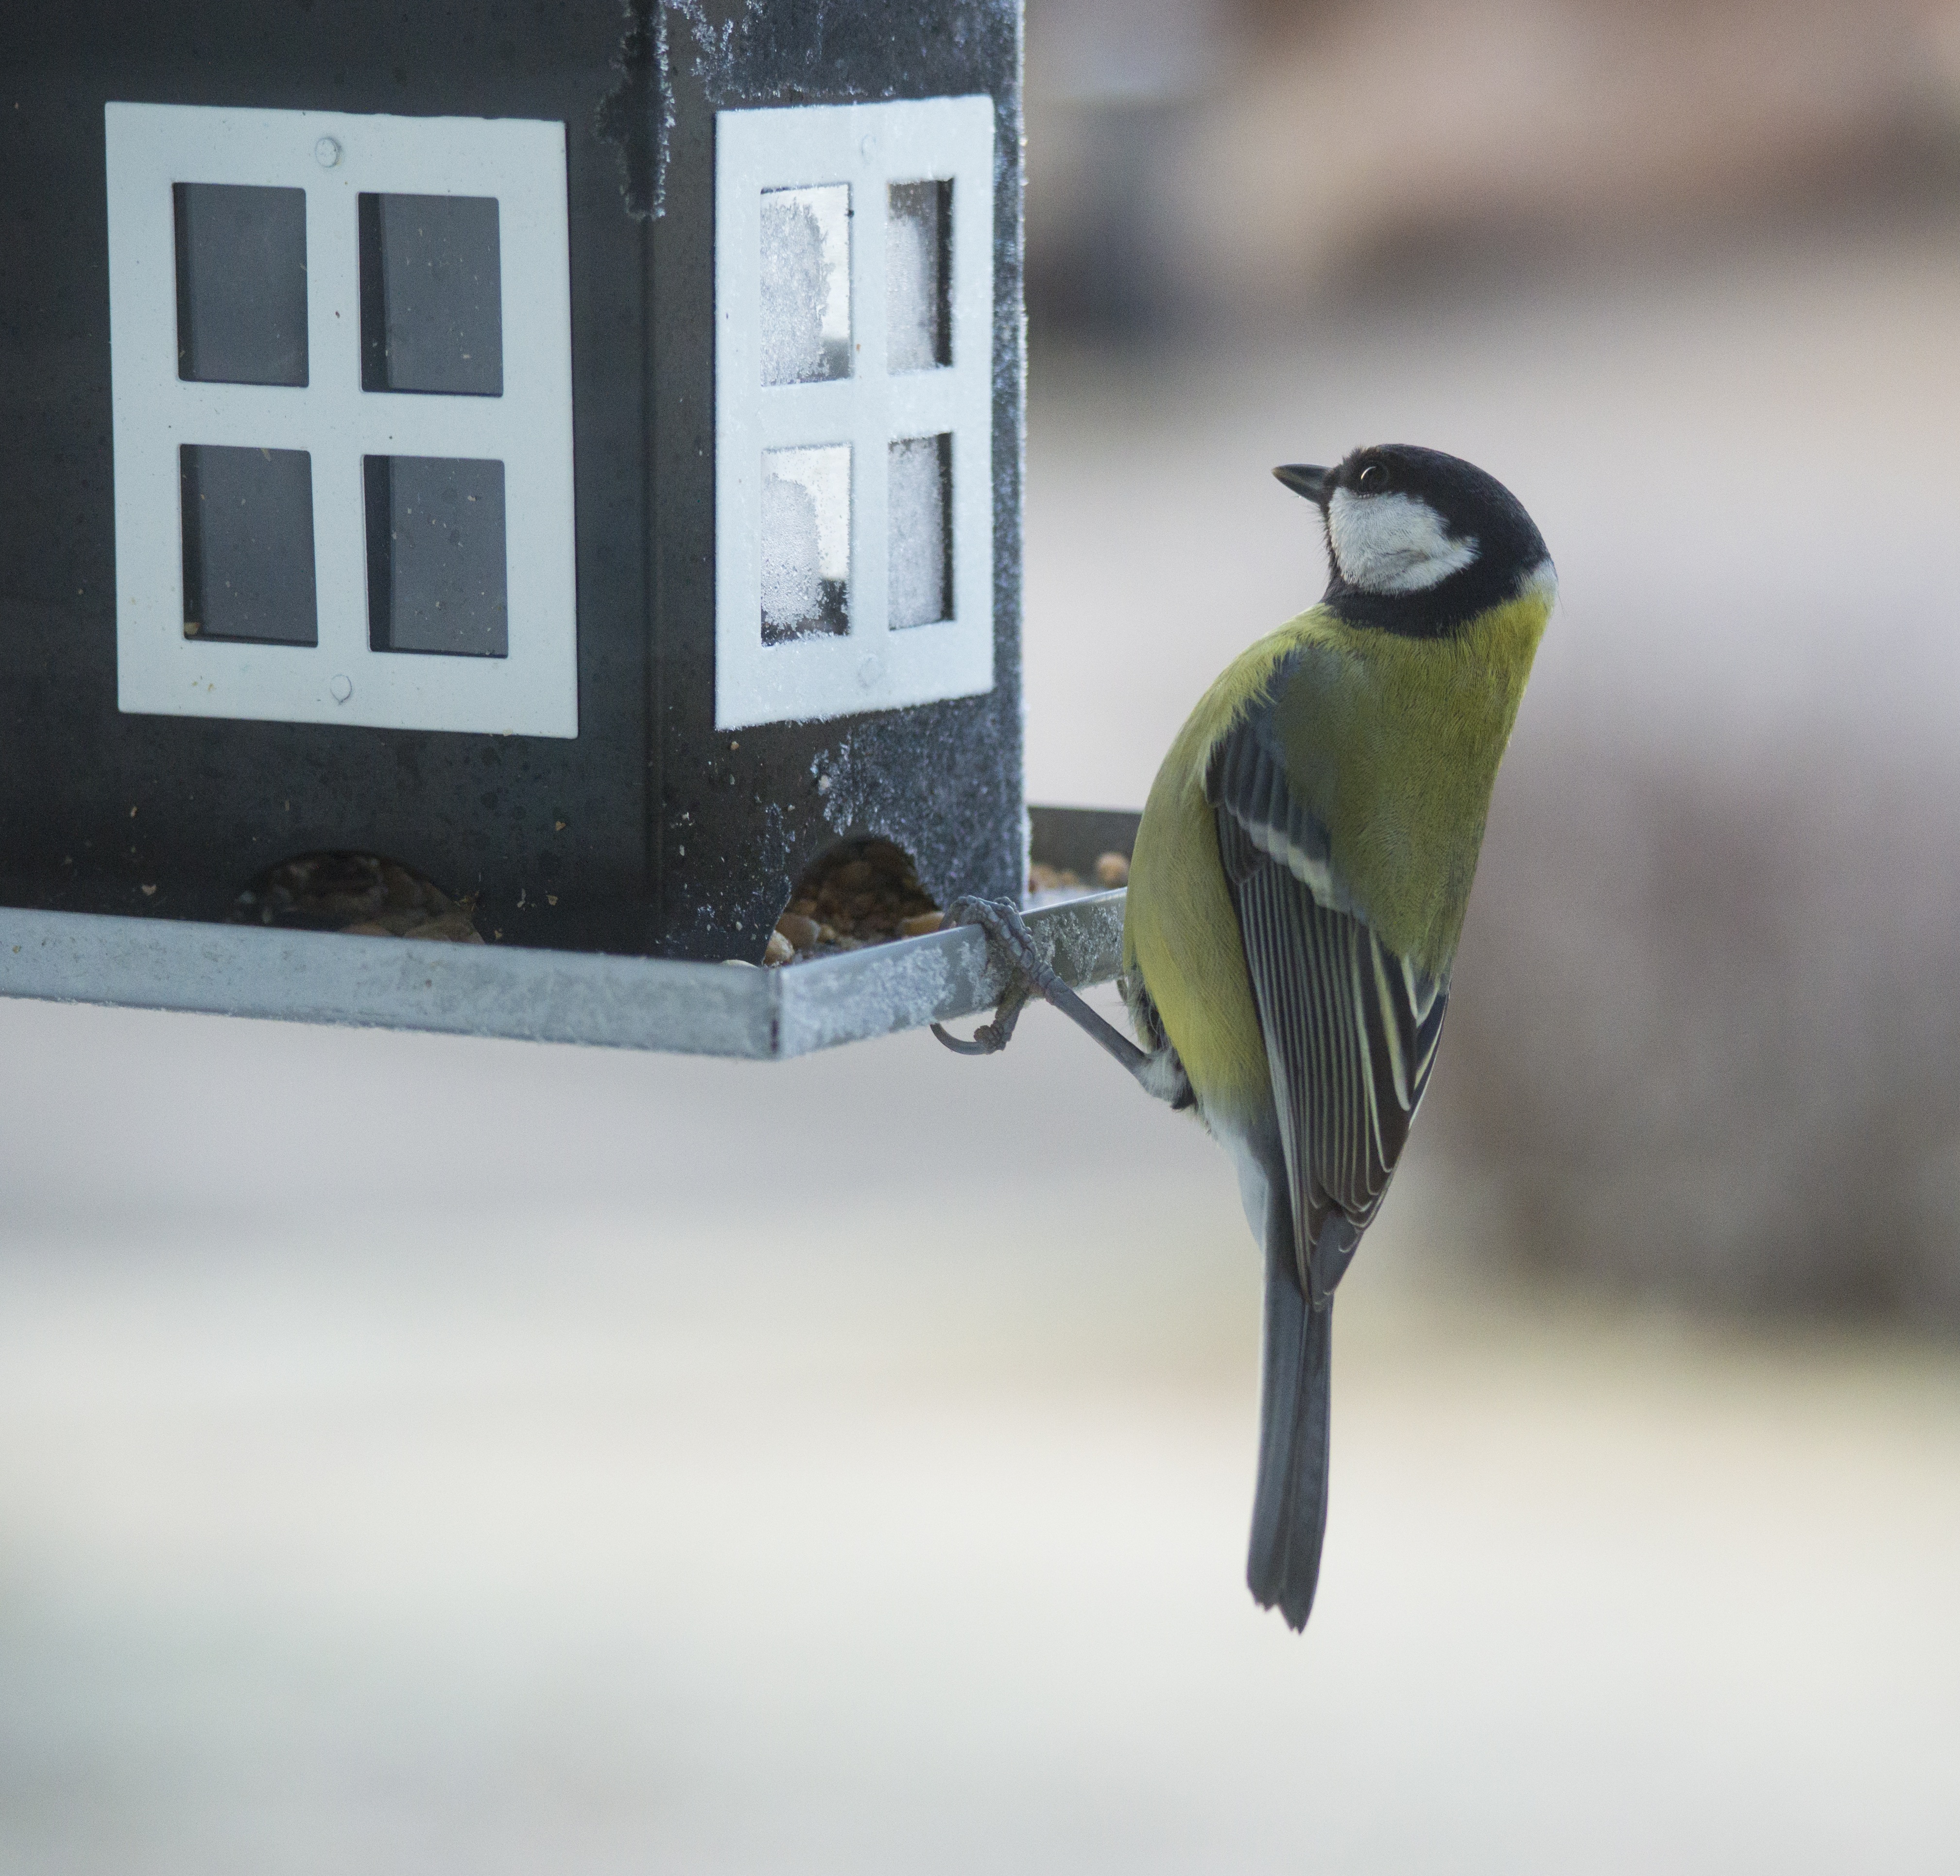
branch, bird, wing, seed, fauna, feeding, vertebrate, bird food, great tit, small birds, bird table, perching bird